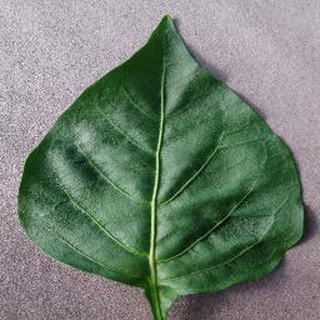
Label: healthy_bell_pepper